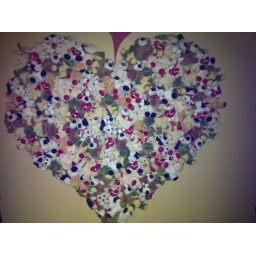
This decorated the wall at a house party I attended. Let's get in a little closer.